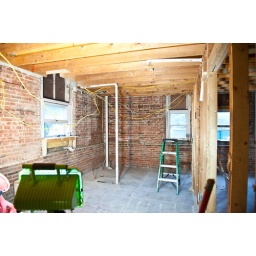
A vent stack in the middle of the room keeps the toilet and sink working while we tear down everything else.